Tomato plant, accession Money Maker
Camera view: vertical (180 deg); turntable rotation: 180 degrees
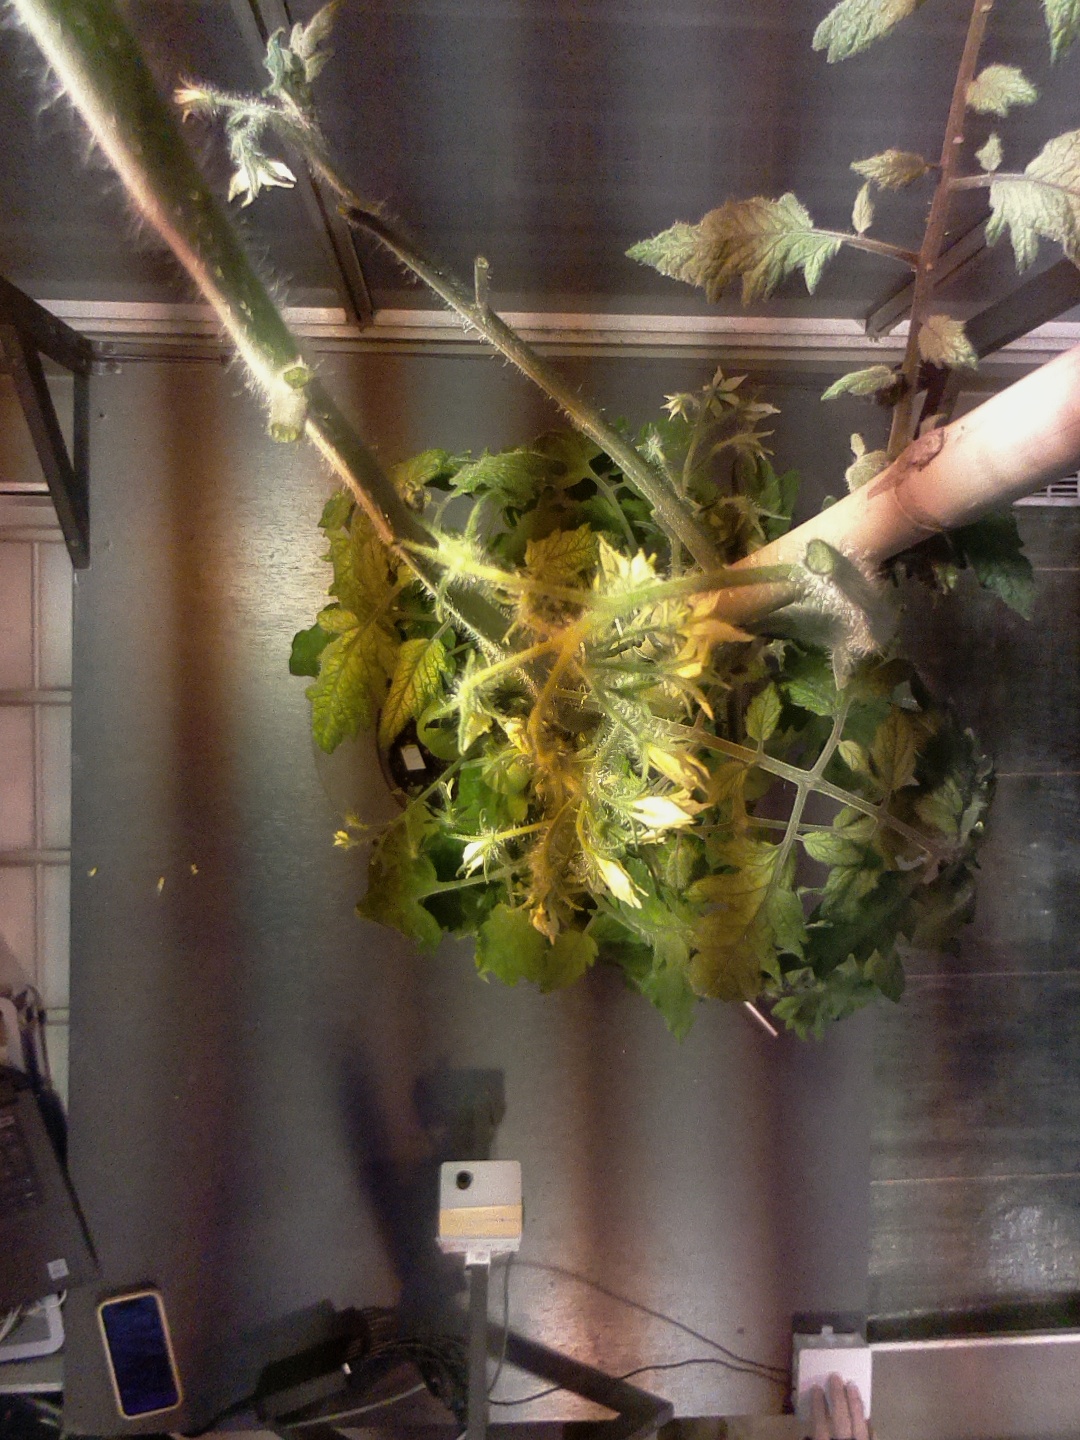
BBCH growth stage 74: 40%-50% of final fruit size